Chelsea Bridge

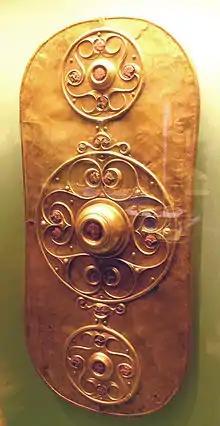
The Battersea Shield

Victoria Bridge was long with a central span of , and the roadway was wide with a footpath on either side, making a total width of . Large lamps were set at the tops of the four towers, which were only to be lit when Queen Victoria was spending the night in London. The central span was inscribed with the date of construction and the words "Gloria Deo in Excelsis" ("Glory to God in the Highest"). It took seven years to build, at a total cost of £90,000 (about £ in ). The controversial tolls were collected from octagonal stone tollhouses at each end of the bridge.